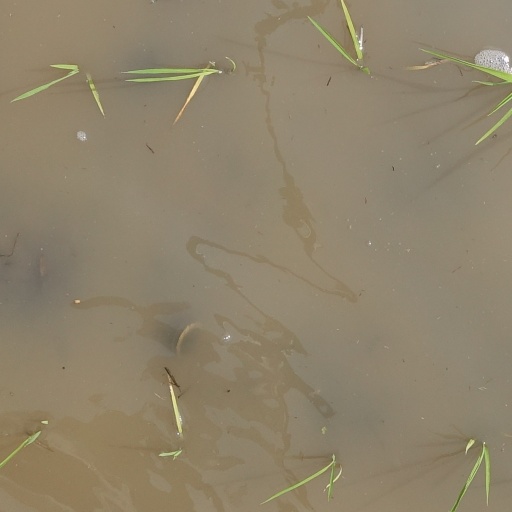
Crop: rice